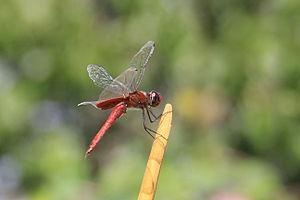
La famille des Libellulidae est la plus nombreuse faisant partie des Anisoptères, dans l'ordre des Odonates. Anciennement, les familles des Corduliidae et des Macromiidae étaient considérées comme des sous-familles des Libellulidae. Même après l'exclusion de ces deux groupes, on compte plus de 1 000 espèces de libellules appartenant à cette grande famille.